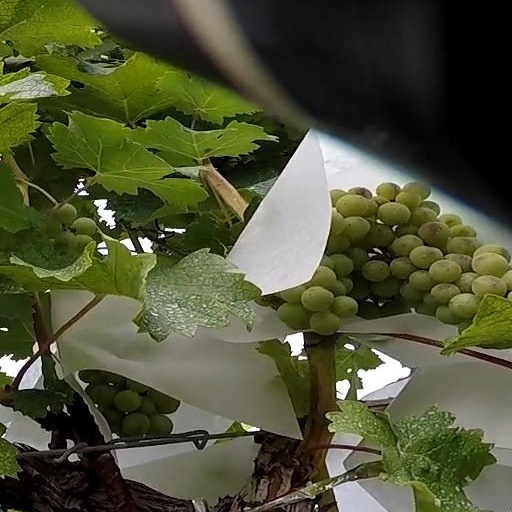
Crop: grape